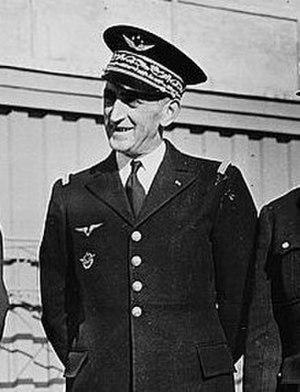
En France, le ministère de l'Air exista de 1928 à 1947. Sous le Gouvernement provisoire de la République française de 1941 à 1944, les titulaires du poste portèrent le titre de Commissaire.
Jean Bergeret, né à Gray le 23 août 1895, mort le 30 novembre 1956 à Neuilly-sur-Seine, est un général d'aviation français.